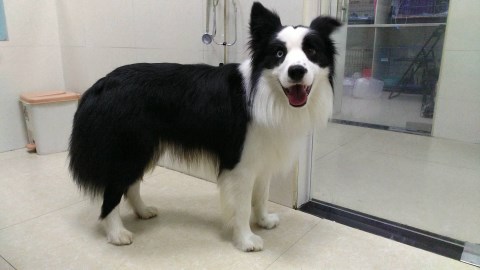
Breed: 2594-n000109-Border_collie